Neubaufahrzeug

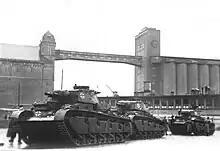
Three arriving in Oslo Harbour, April 1940.

Development of the started in 1932 when 6 established design specifications for a new 15 tonne tank to be known as the "". It had many connections to the previous , utilizing many of the same components including the engine and transmission. Initially both Krupp and Rheinmetall were asked to submit proposals, but after the end of trials of the prototypes, during which Rheinmetall's vehicle proved superior to others, Krupp would only be awarded a contract for a turret design while Rheinmetall was to design both a chassis and turret. Rheinmetall's turret design had a rounded shape and was armed with a 3.7 cm gun above the 7.5 cm gun, while Krupp's turret was more rectangular and had the 3.7 cm gun mounted beside the 7.5 cm gun. Both turrets were also armed with a co-axial MG-34 machine gun, along with the two sub-turrets at the front and rear of the tank.